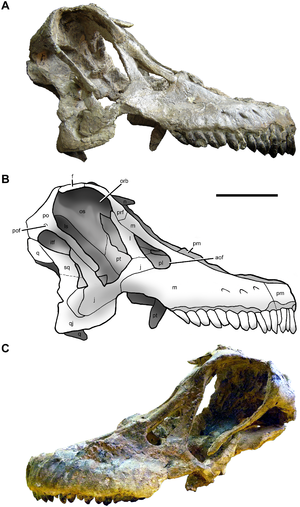
Sarmientosaurus est un genre de dinosaures sauropodes titanosaures du Crétacé supérieur, découvert en Argentine. L'unique espèce du genre est Sarmientosaurus musacchioi, décrite et nommée en 2016 par Rubén Martínez et ses collègues.